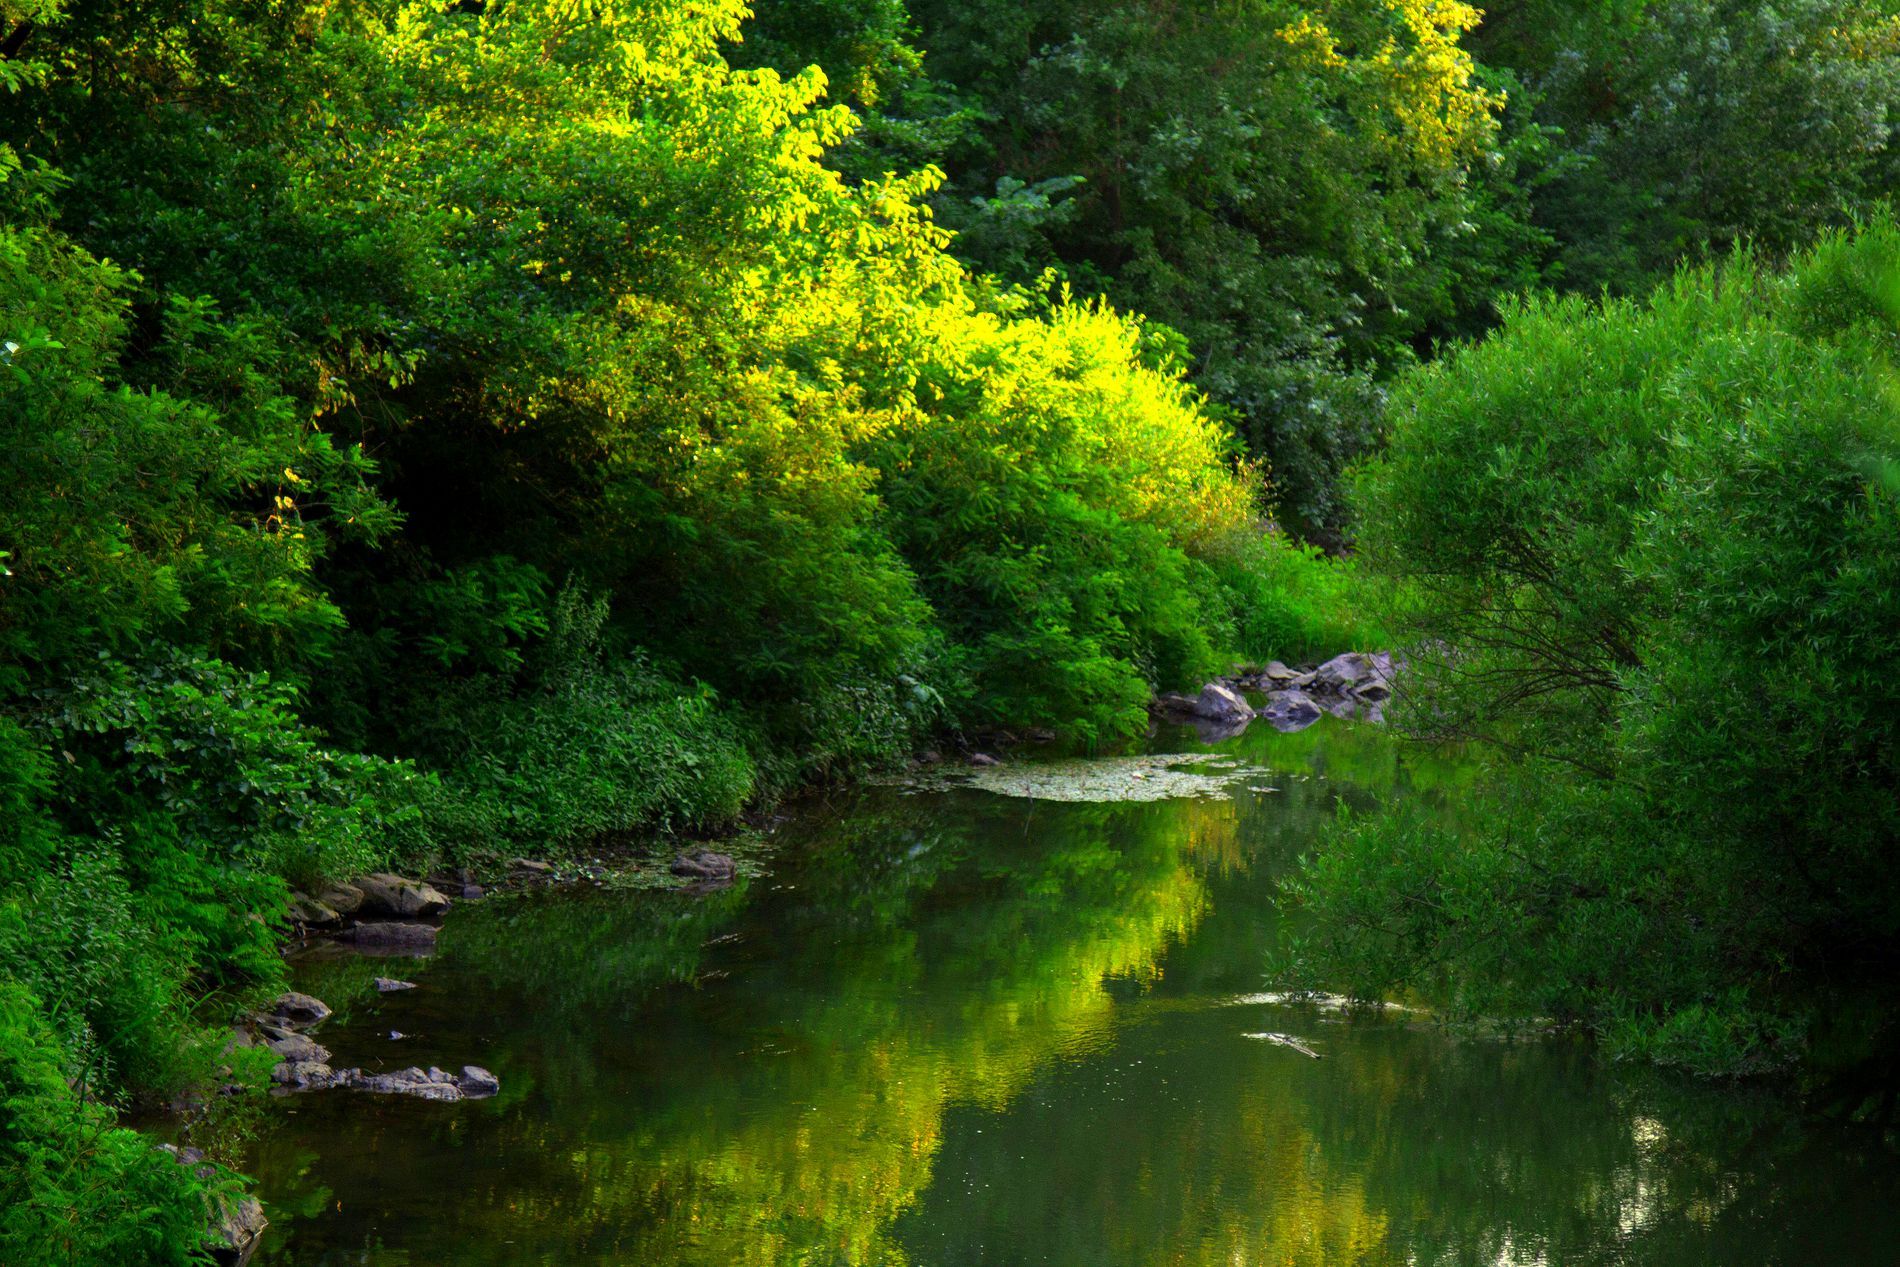
Serene Jungle
This image shows a serene, lush green forest scene with a small stream or river running through it. The water is calm, reflecting the vibrant green foliage and sunlight filtering through the trees above.
The image depicts a serene natural scene featuring a small stream or creek flowing gently through a densely wooded area. The surrounding vegetation is lush and vibrant, with various shades of green suggesting a healthy, thriving ecosystem in late spring or summer.
Labels: Plant, Vegetation, Nature, Outdoors, Pond, Water, Green, Creek, Stream, Jungle, Land, Scenery, Tree, Woodland, Landscape, Canal, Swamp, Rainforest, Lake, Wilderness, Grove, River
Camera: Canon Canon EOS 60D
Lens: EF24-105mm f/4L IS USM, Canon EF 24-105mm f/4L IS
Aperture: F4
Exposure: 1/100 sec
ISO: 320
Focal length: 67.0 mm